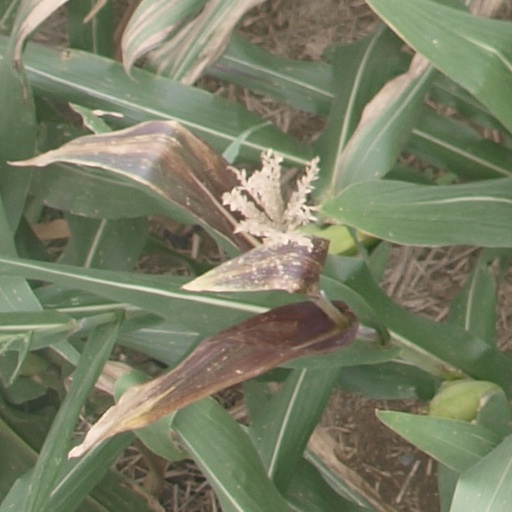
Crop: maize; corn